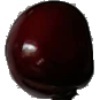
Label: Cherry 1